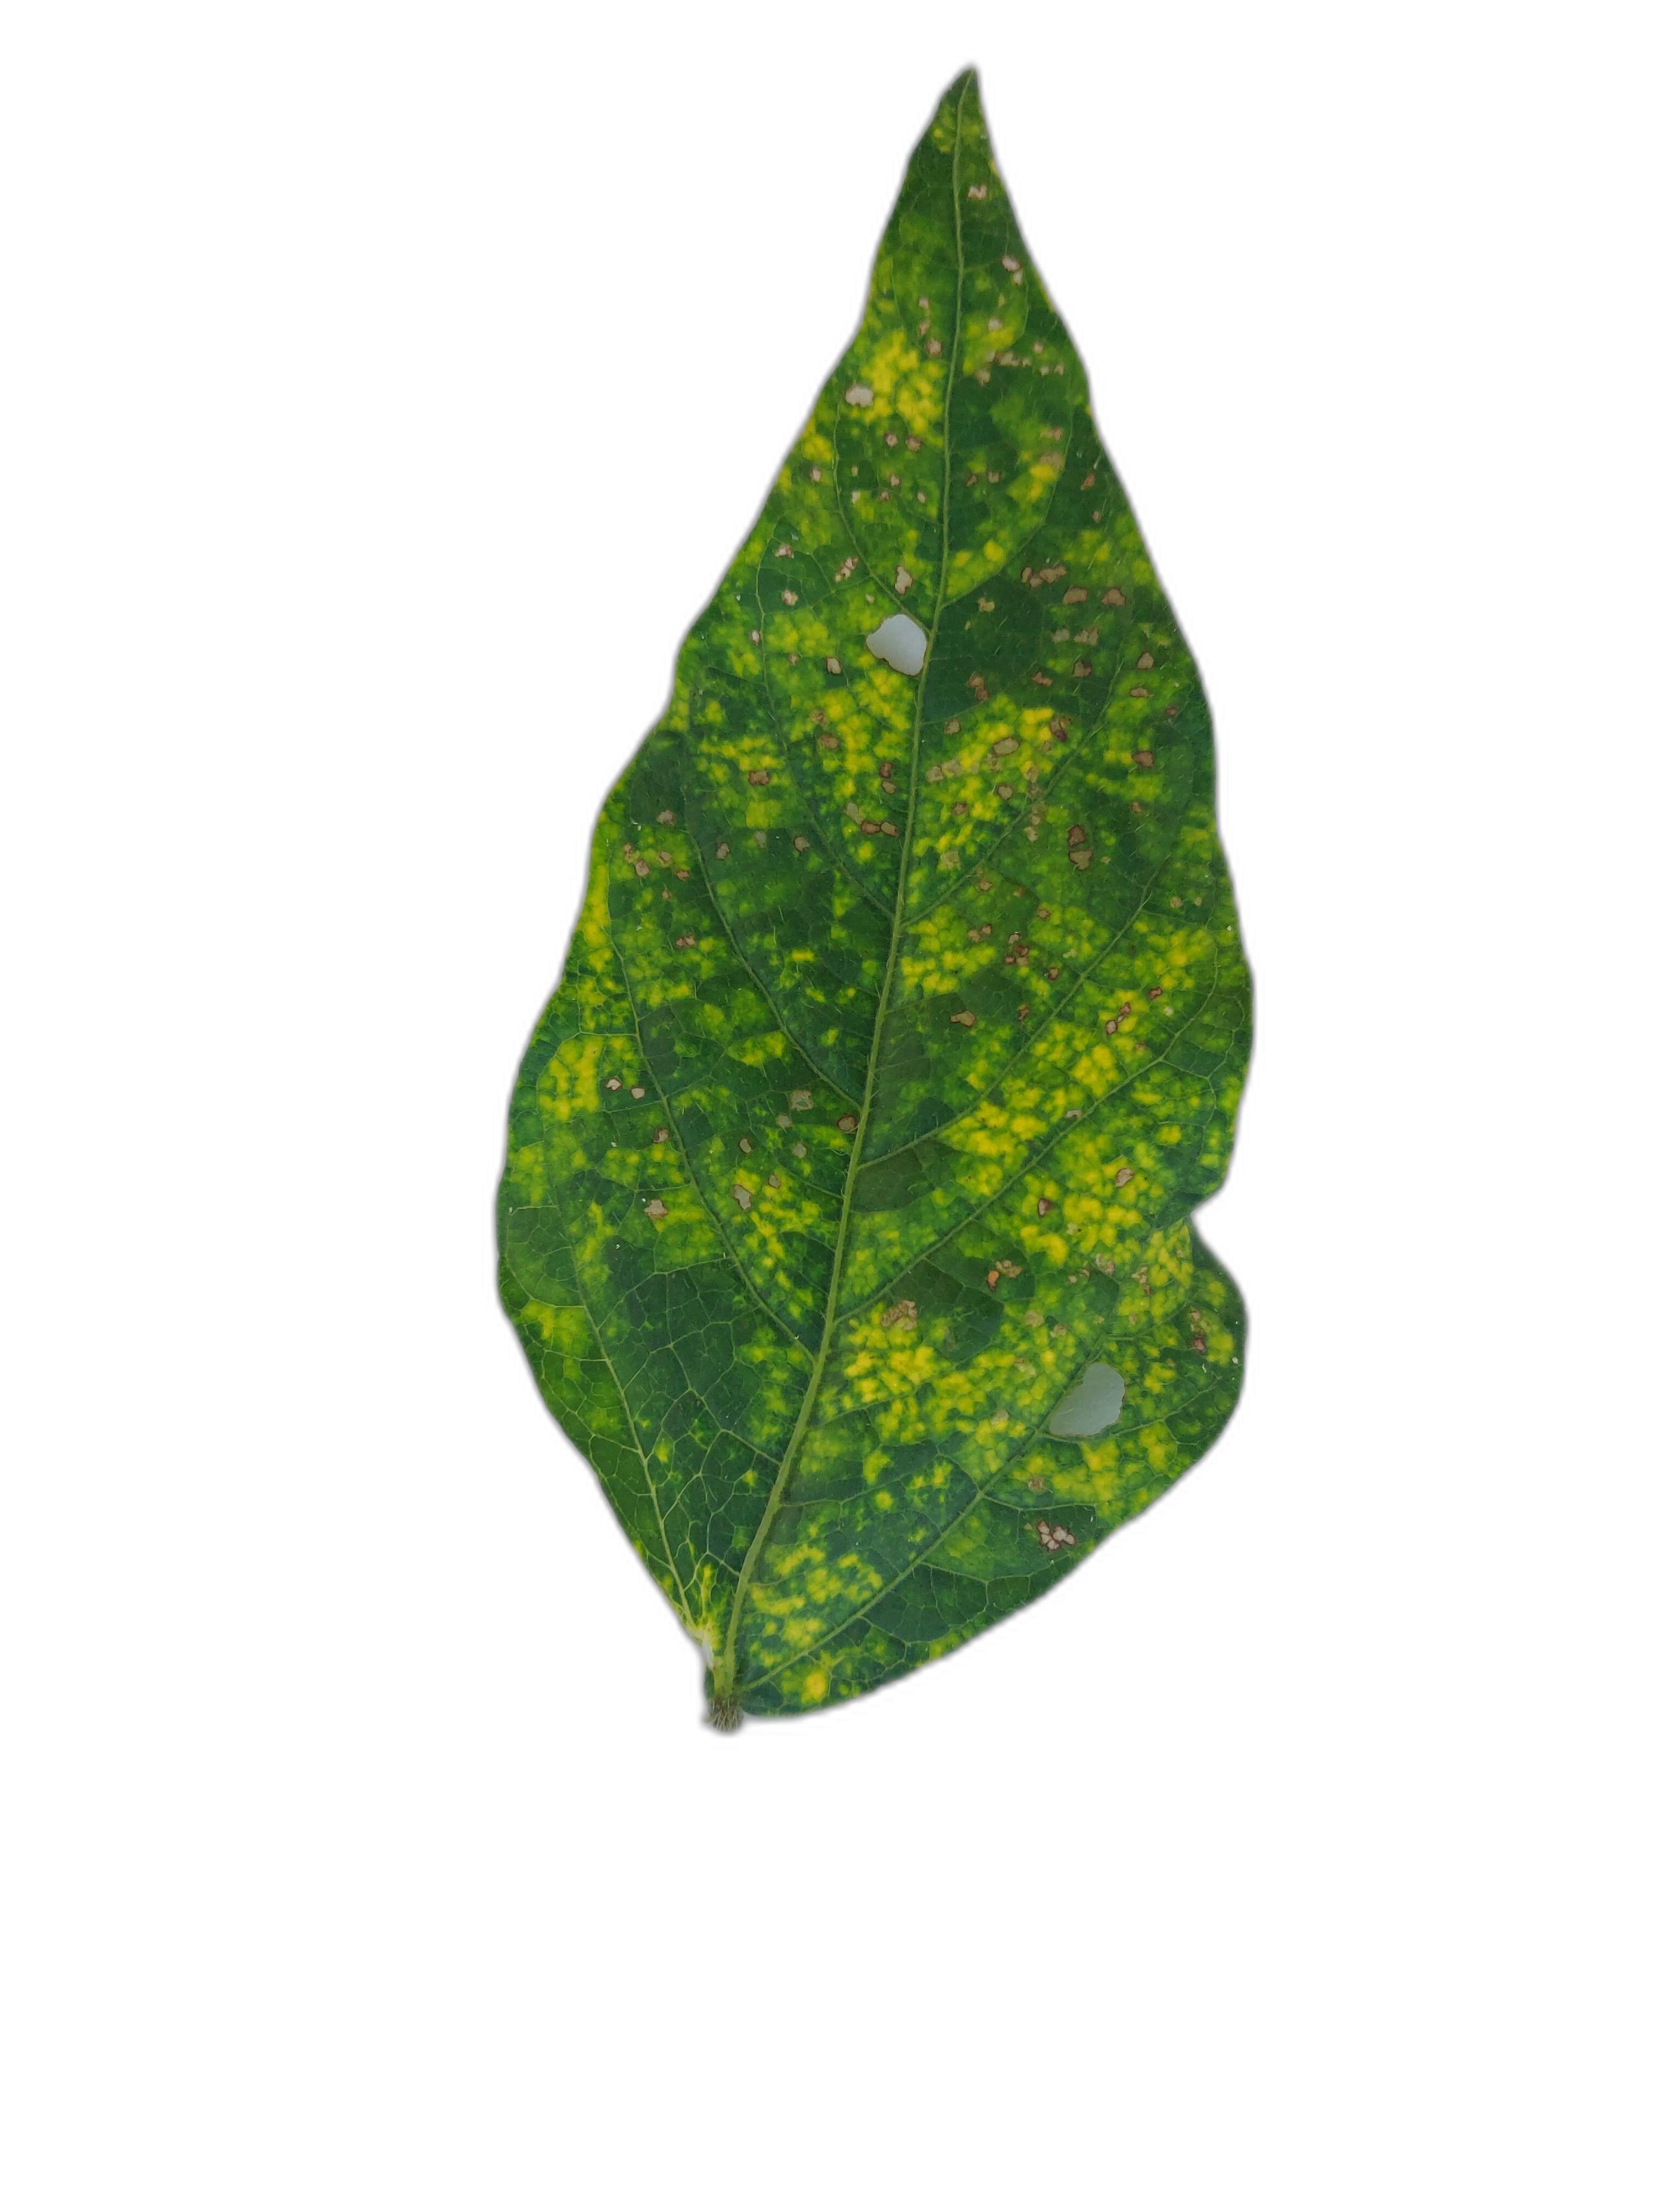
Label: Yellow Mosaic